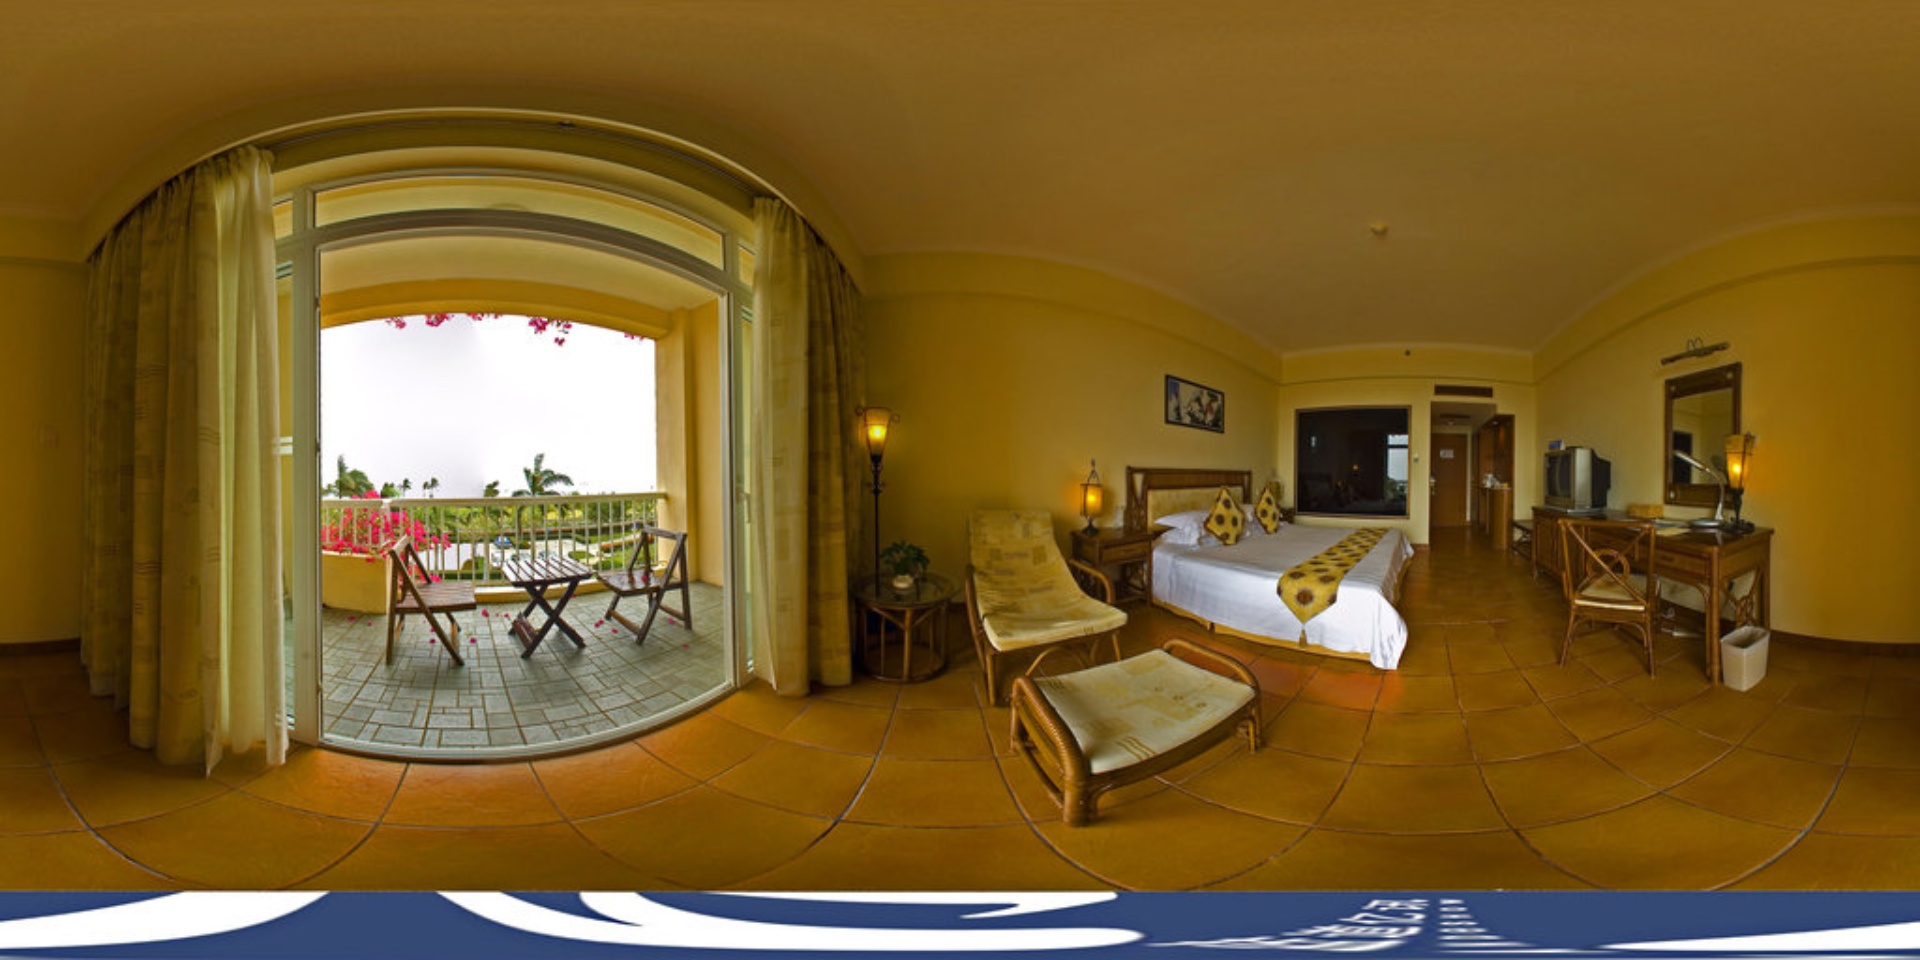
Referred object: TV opposite the sofa

Referred object: turn right to find the bed with yellow pillows

Referred object: the footstool in front of the chaise lounge